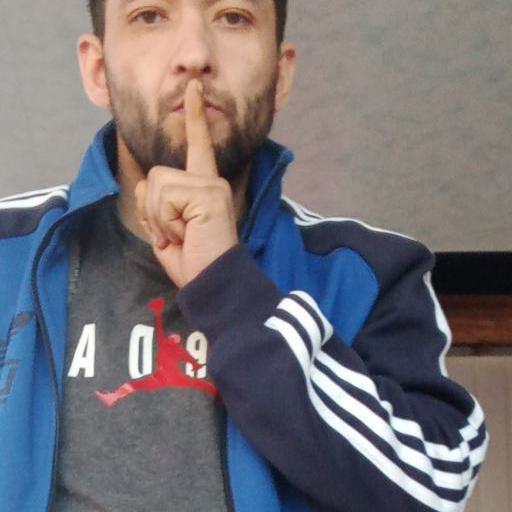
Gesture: mute